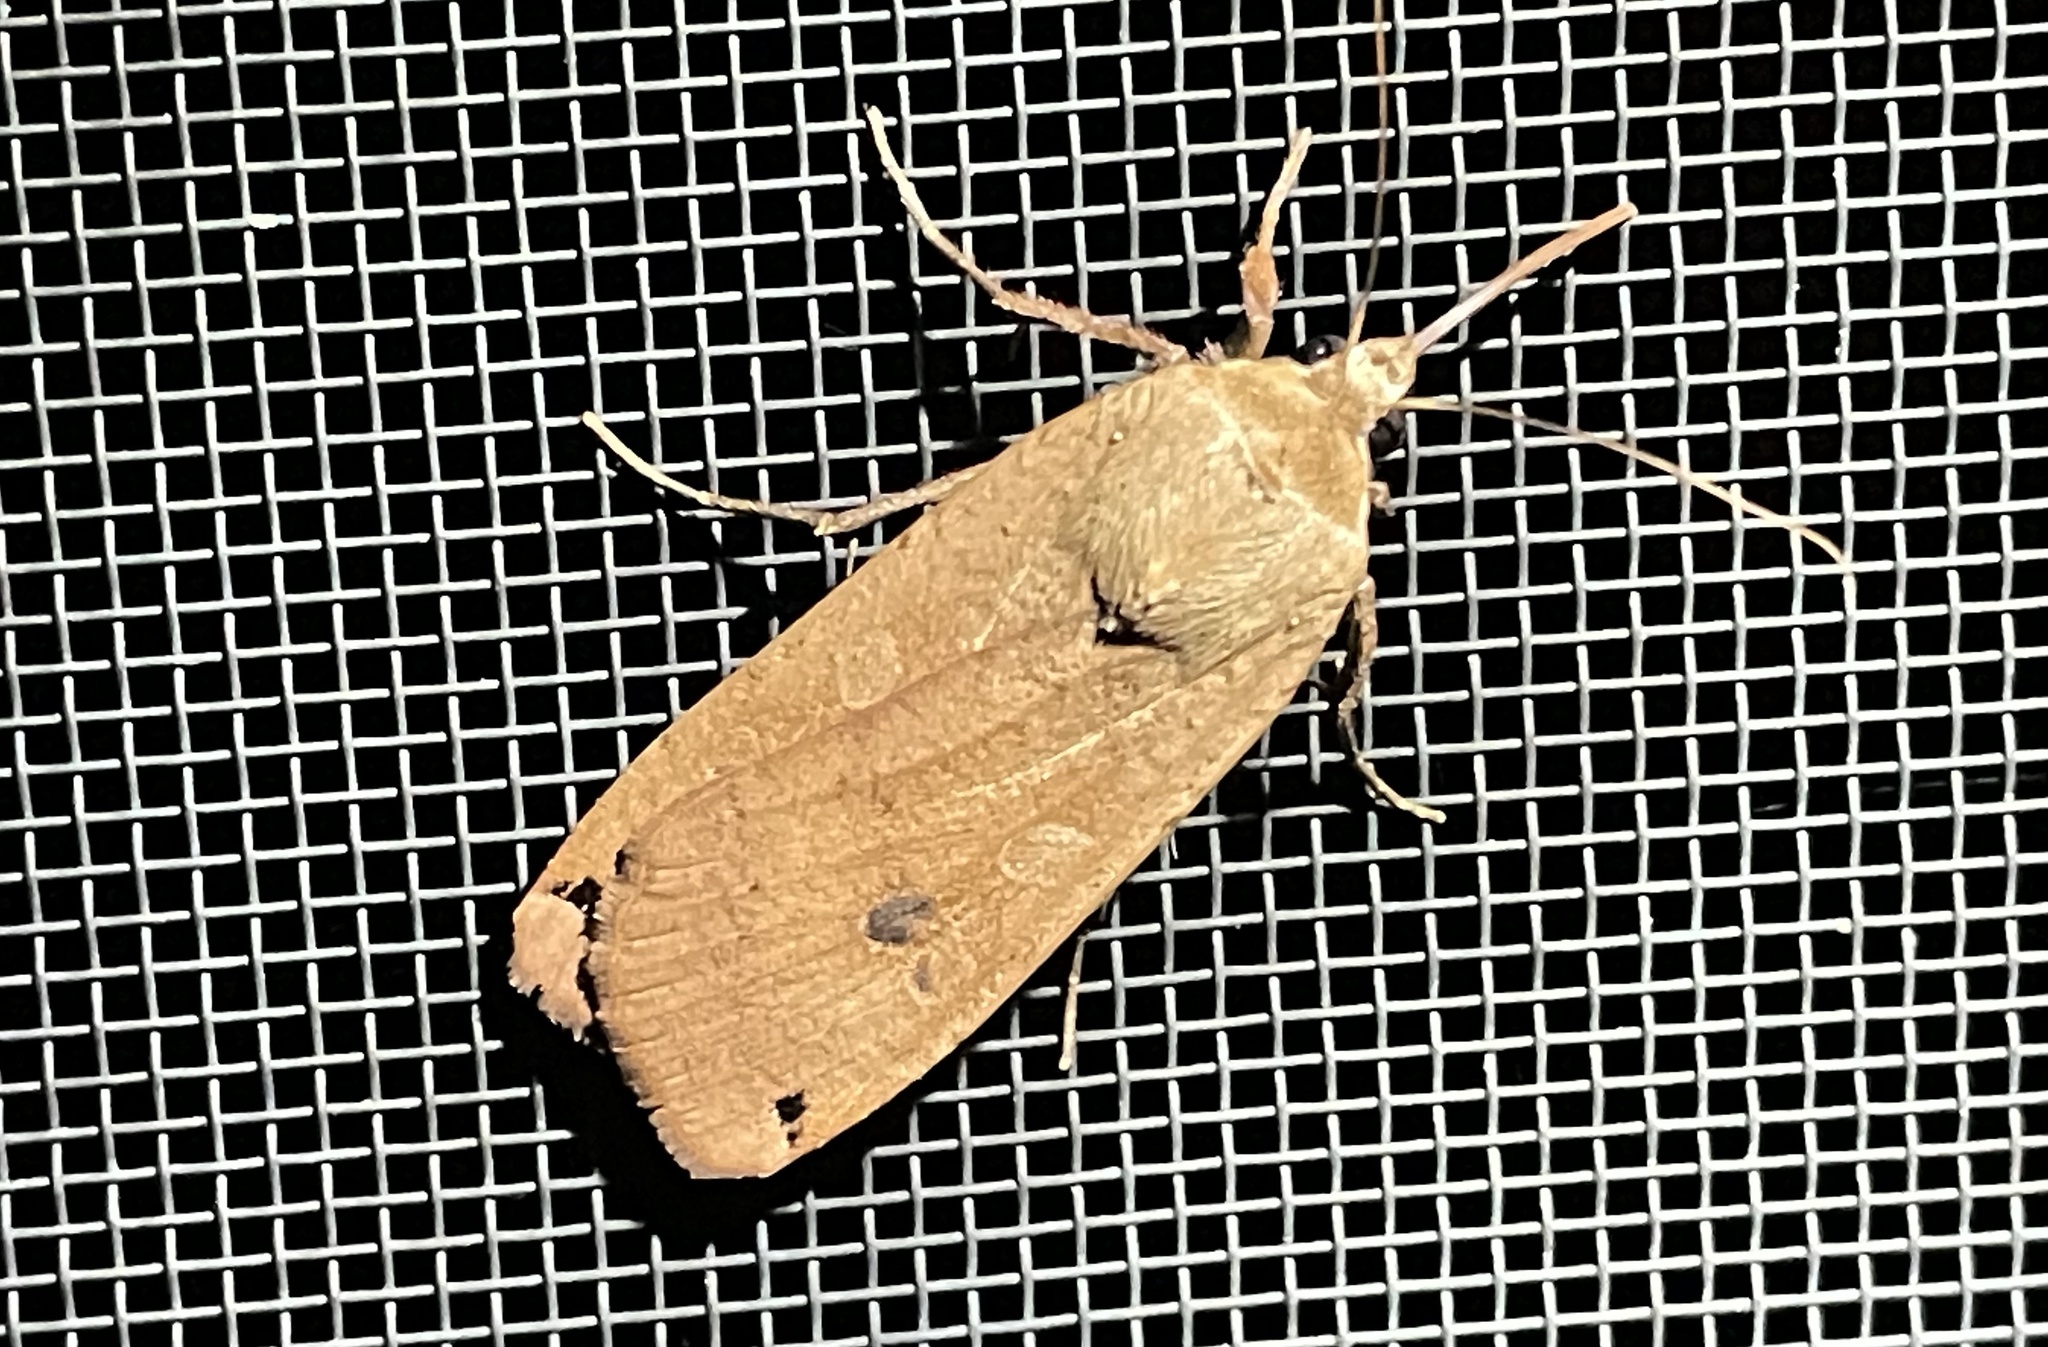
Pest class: cutworms